Mercury-Atlas 8

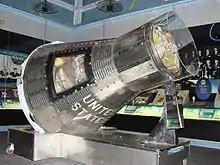
A conical, metallic-grey spacecraft, with a hole cut in one side to allow access, on a display stand inside a museum. It is covered in a close-fitting transparent plastic sheath.

After display at the U.S. Space & Rocket Center and Johnson Space Center, the capsule was moved to the United States Astronaut Hall of Fame near Titusville, Florida. Since the recent relocation of the Astronaut Hall of Fame to the Kennedy Space Center Visitor Complex, "Sigma 7" has most recently been placed on display at the complex's new Heroes and Legends Hall.